Djemal Pasha

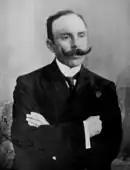
Djemal Pasha (1910) when he was governor of Adana

Meanwhile, he began to sympathize with the Committee of Union and Progress (CUP), and joined the organization in 1898. It was in 1905 that Djemal was promoted to major and designated Inspector of Rumelia Railways. The following year he signaled his democratic credentials and joined the Ottoman Liberty Society. He became influential in the department of military issues of the Committee of Union and Progress. He was elected to the board of the III Army Corps in 1907. Following the Young Turk Revolution in 1908 he became a member of the central committee of the CUP and later was deployed as a Kaymakam to Üsküdar, Constantinople.